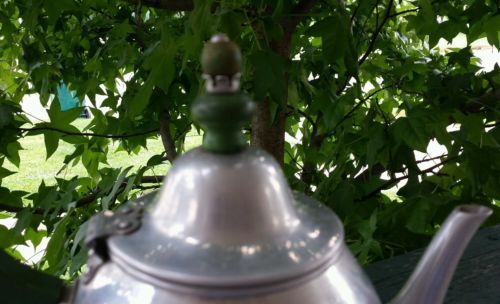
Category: kettle